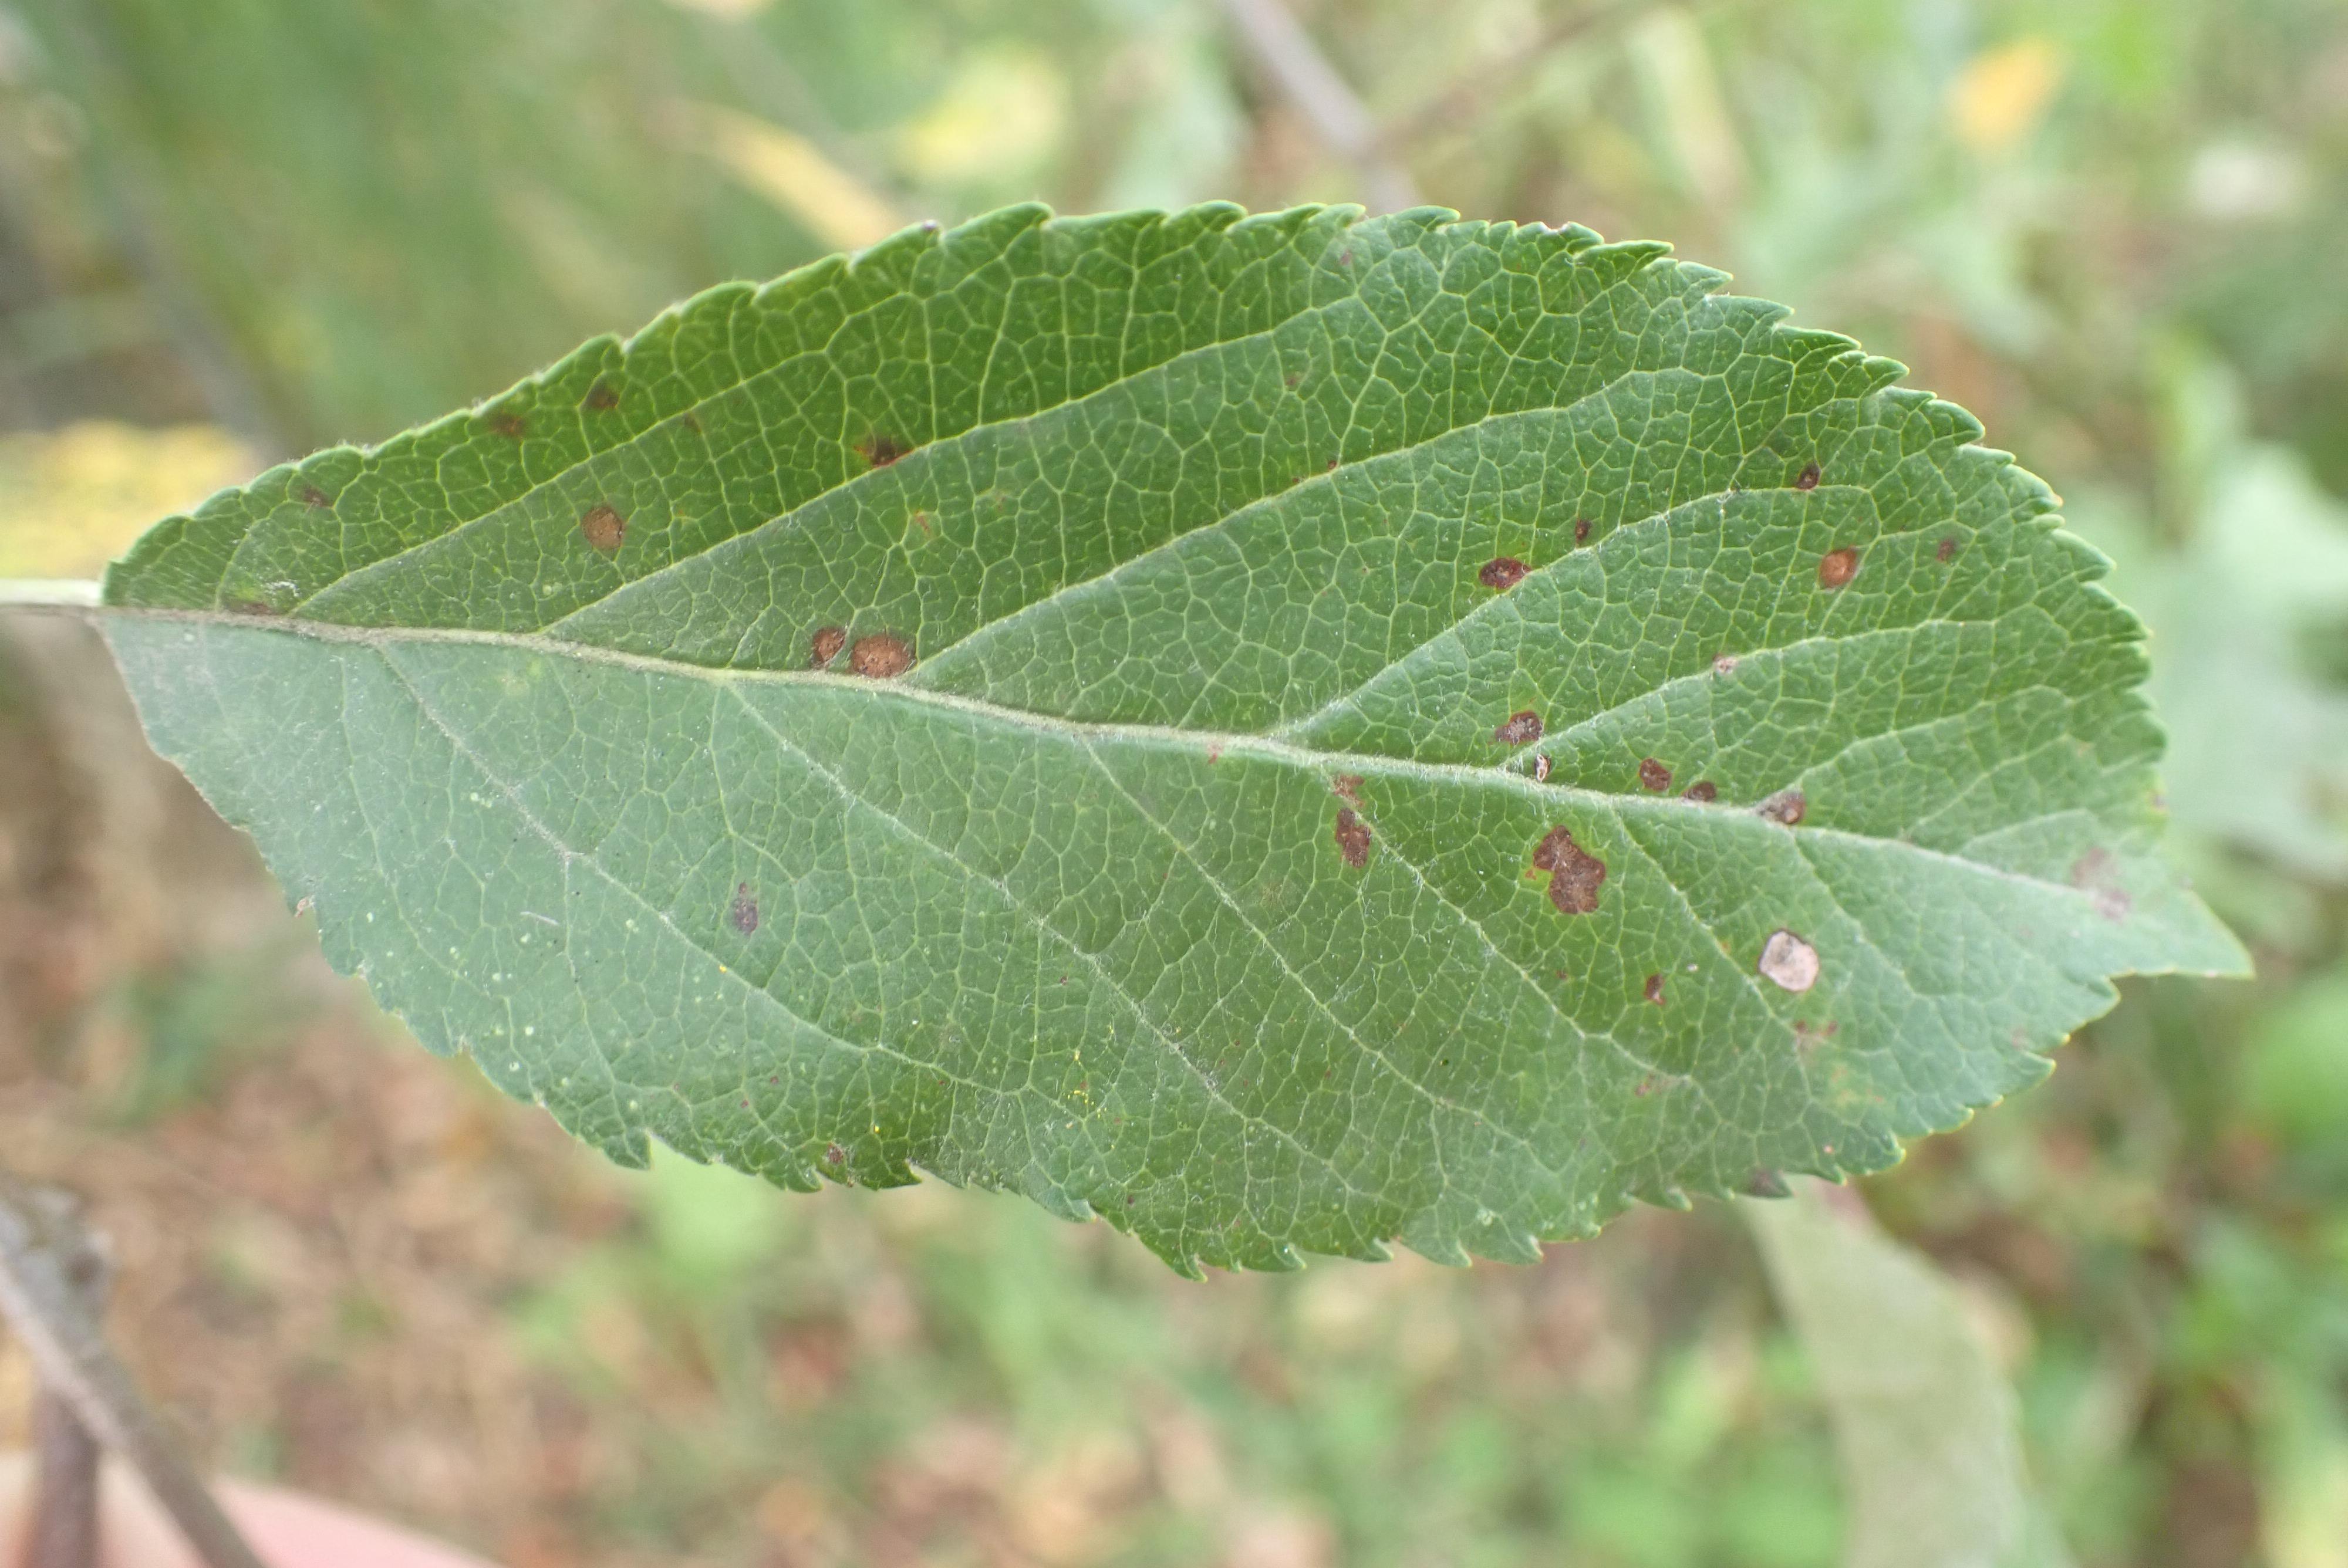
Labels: complex